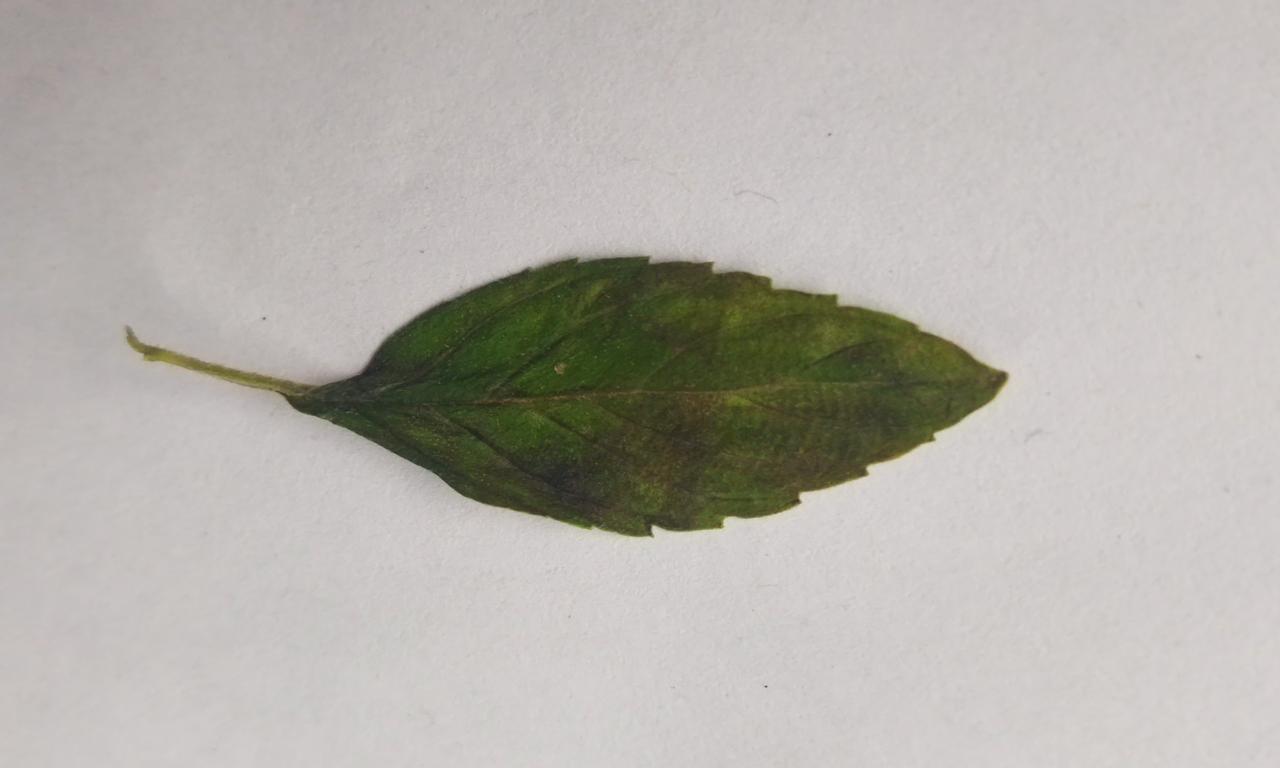
Label: Spoiled